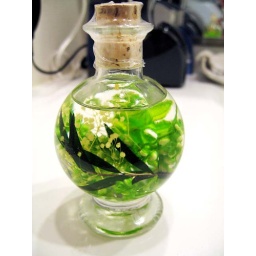
green in the oil bottle